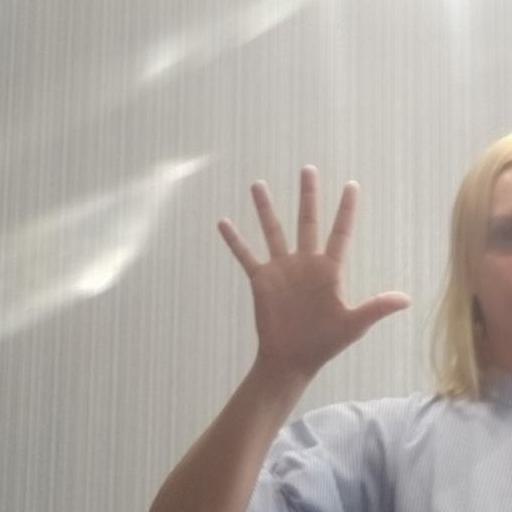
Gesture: palm